Question: Please indicate a possible affordance area of the eat_banana that can be used for eating
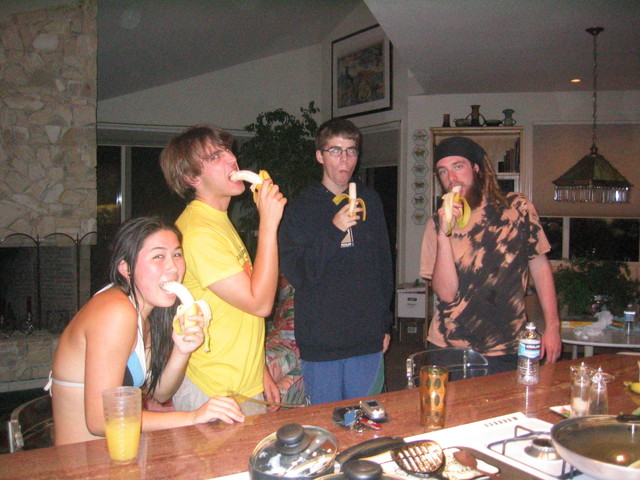
Answer: [229.5, 165, 284.5, 209]